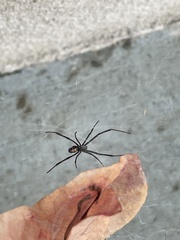
Species: Lactrodectus_hesperus